1877 Wimbledon Championship

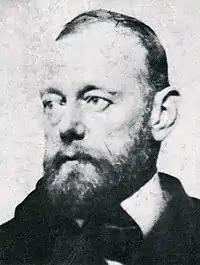
Spencer Gore, the winner of the inaugural Wimbledon Championship.

On 20 July 1877, the day following the final, a report was published in "The Morning Post" newspaper: